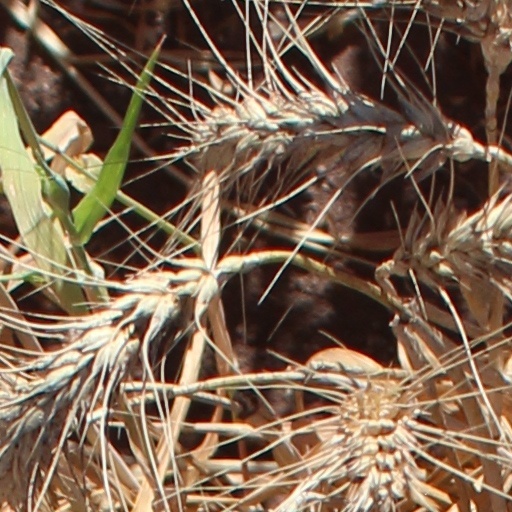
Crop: wheat